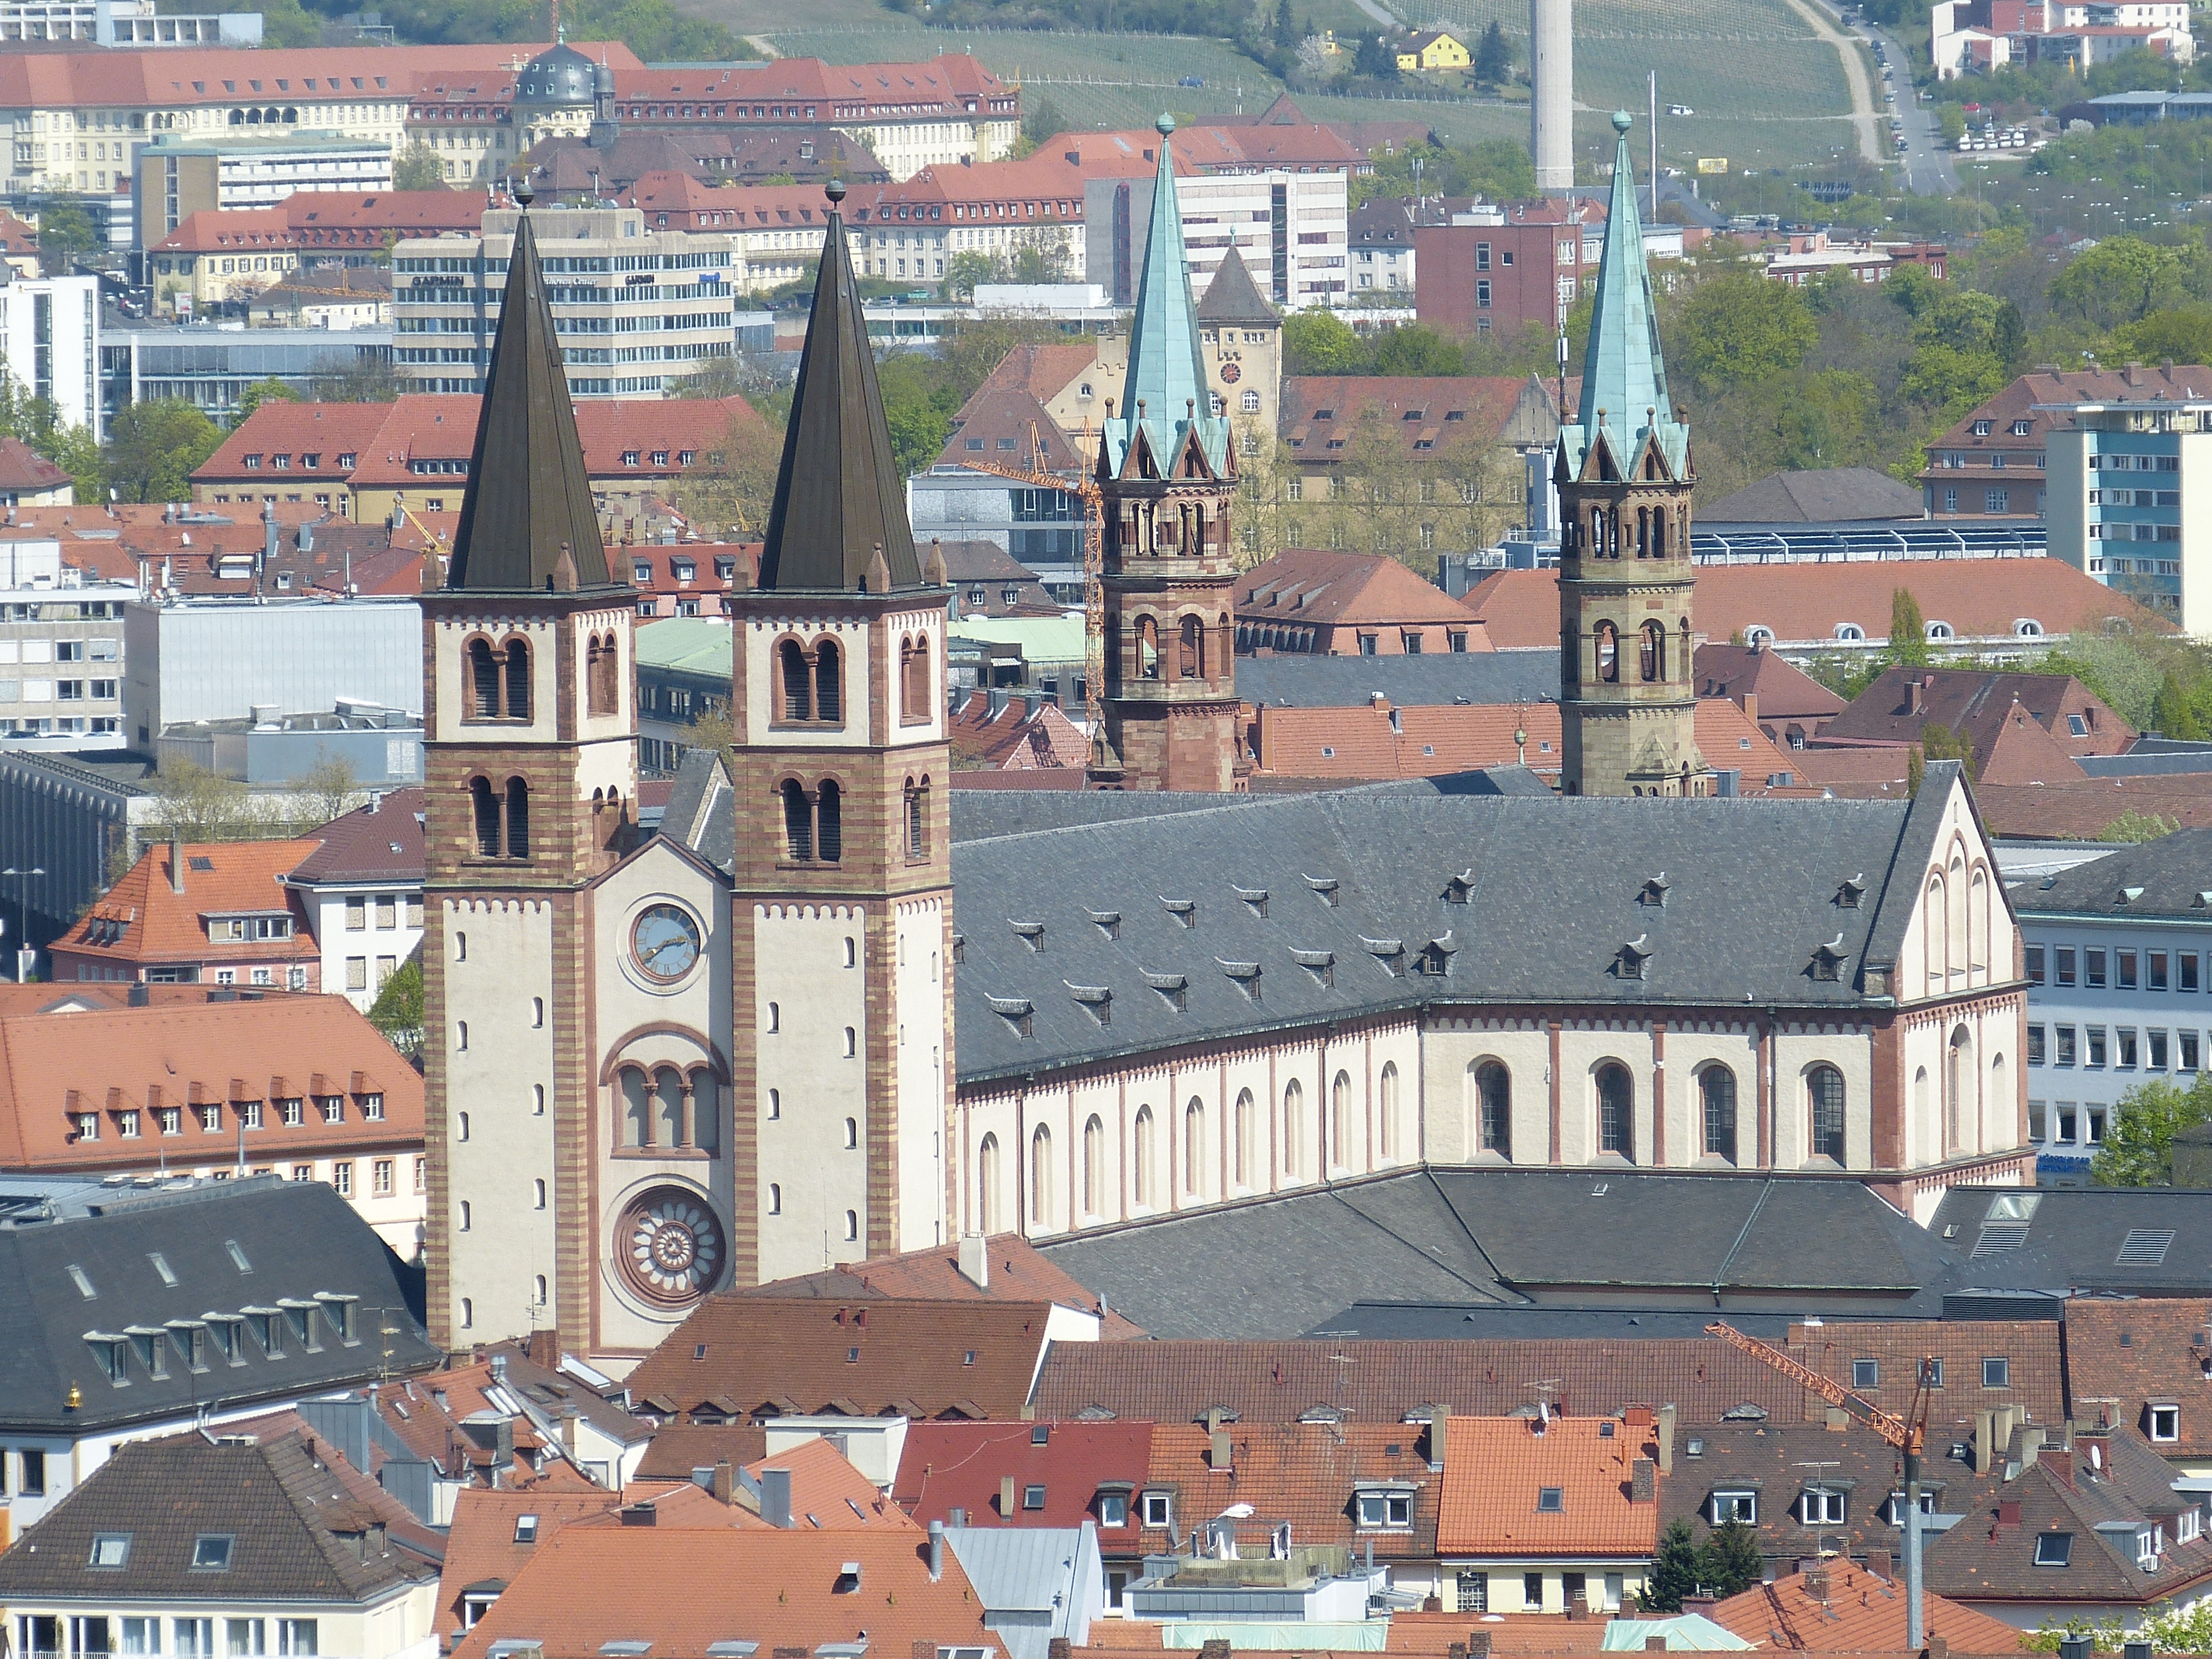
architecture, skyline, town, view, city, cityscape, panorama, downtown, landmark, church, city view, old town, outlook, town square, bavaria, romanesque, dom, historically, neighbourhood, rhaeto romanic, aerial photography, swiss francs, w rzburg, urban area, human settlement, russian festivals